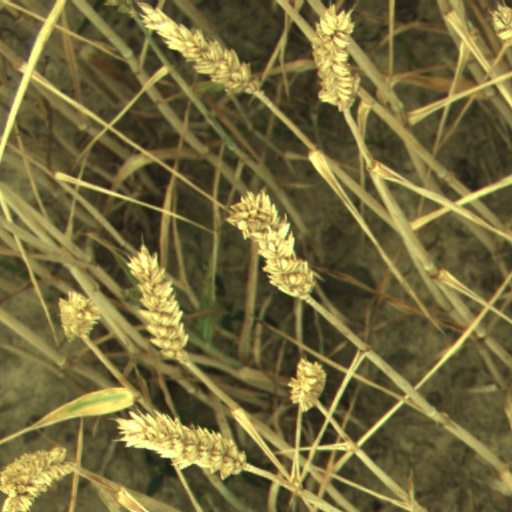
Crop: wheat